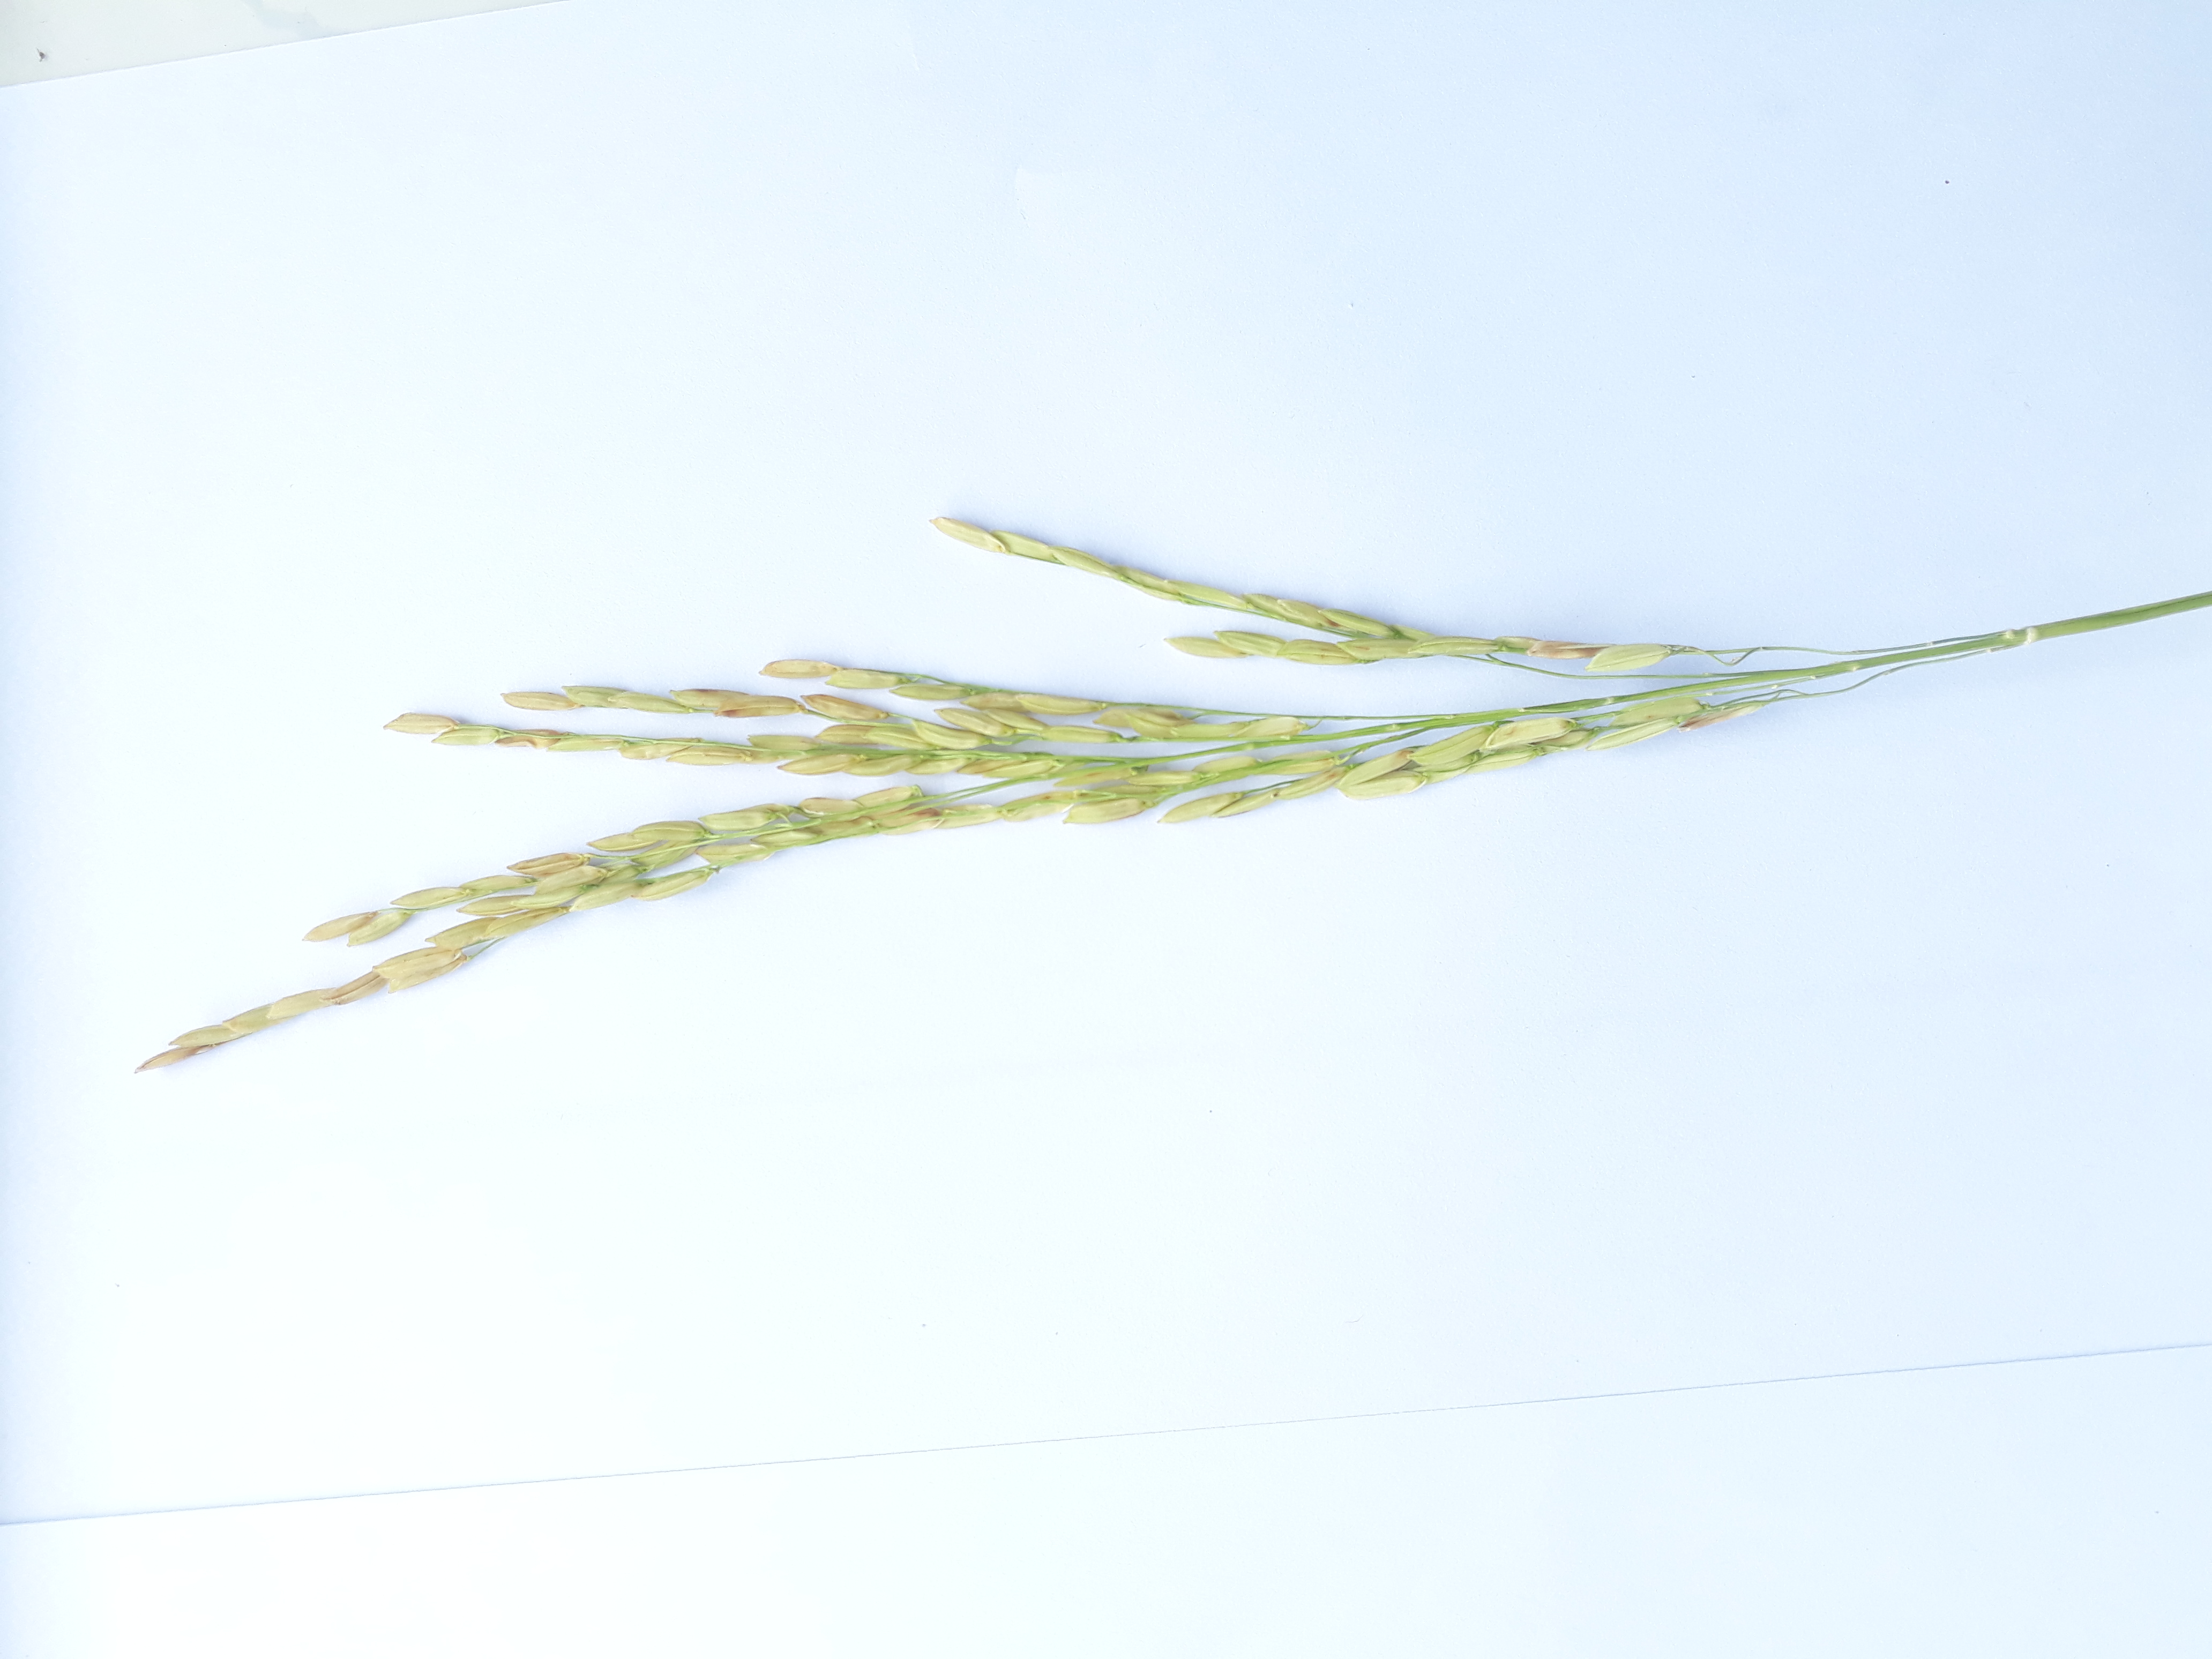
Label: Mild